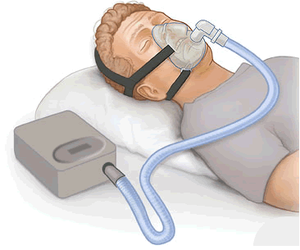
C-PAP
CPAP
CPAP, Continuous Positive Airway Pressure, er et apparat som skaber et højere atmosfærisk tryk i lungerne, hvilket gør at de holdes udspændte. Man trækker altså selv vejret.